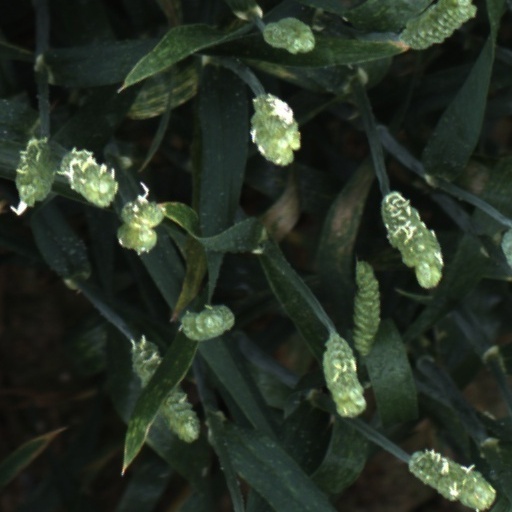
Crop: wheat